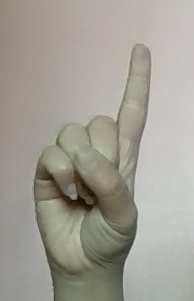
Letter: bb